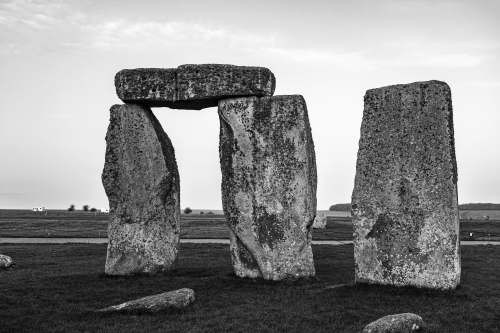
Landmark: Stonehenge